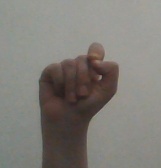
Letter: fa